Southfield City Centre

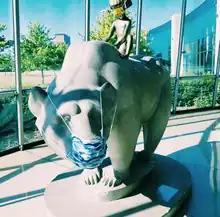
“Boy and Bear” by Marshall Fredericks

In 2017, the Southfield City Centre launched its first bike-share program and contracted with Zagster to install seven stations with 27 cruiser-style bicycles, including a three-wheel accessible version, available for short-term use by residents, visitors, and the district workforce.